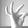
ASL letter: F